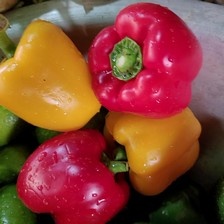
Label: capsicum